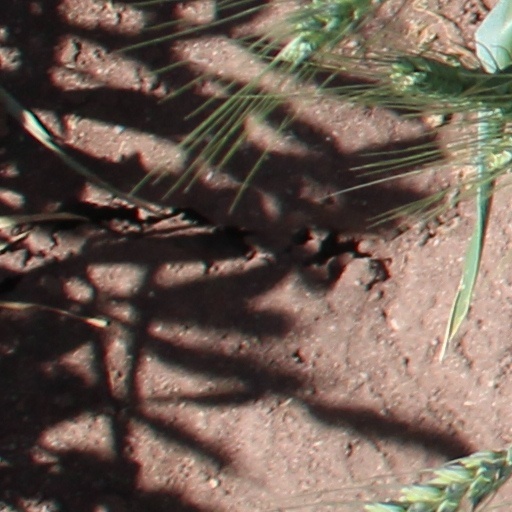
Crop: wheat